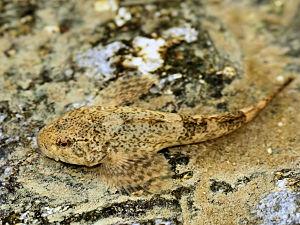
Chabot commun. Photo prise dans le Viroin, près de Nismes.
Cette liste commentée recense l'ichtyofaune d'eau douce en France métropolitaine. Elle répertorie les espèces de poissons dulçaquicoles français actuels et celles qui ont été récemment classifiées comme éteintes. Comme ici n'est référencé que la France métropolitaine, cette liste ne comptabilise pas les animaux présents dans les territoires de la France d'outre-mer, qui sont des régions disséminées un peu partout dans le monde.
Le Parc national des gorges de Bicaz-Hășmaș est une aire protégée située en Roumanie, dans le territoire administratif des județe de Harghita et de Neamț.
Le Gobie de Kessler, appelé aussi Gobie à grosse tête, est une espèce de poissons de la famille des Gobiidae. Ce gobie est un poisson benthique d'eau douce à saumâtre, originaire d'Eurasie, considéré comme étant une espèce relique pontocaspienne.
Le parc naturel régional de la Montagne de Reims est un parc naturel régional français situé dans l'Ouest du département de la Marne, en région Grand Est, dans le quart Nord-Est de la France. Datant de 1976, il est le second parc naturel créé au sein de la région Champagne-Ardenne, après celui de la forêt d'Orient.